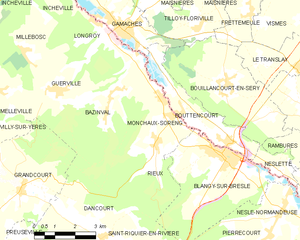
Carte des communes françaises Monchaux-Soreng